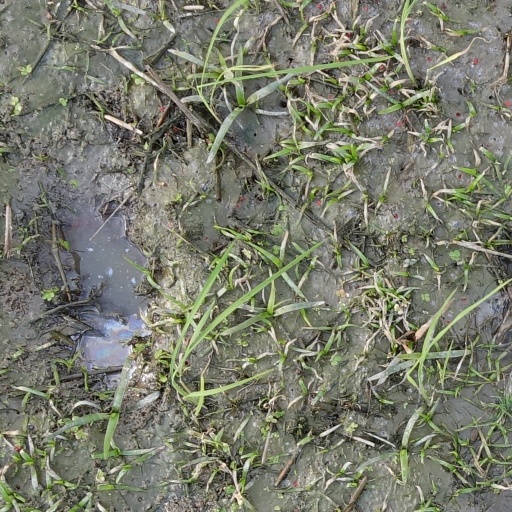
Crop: rice